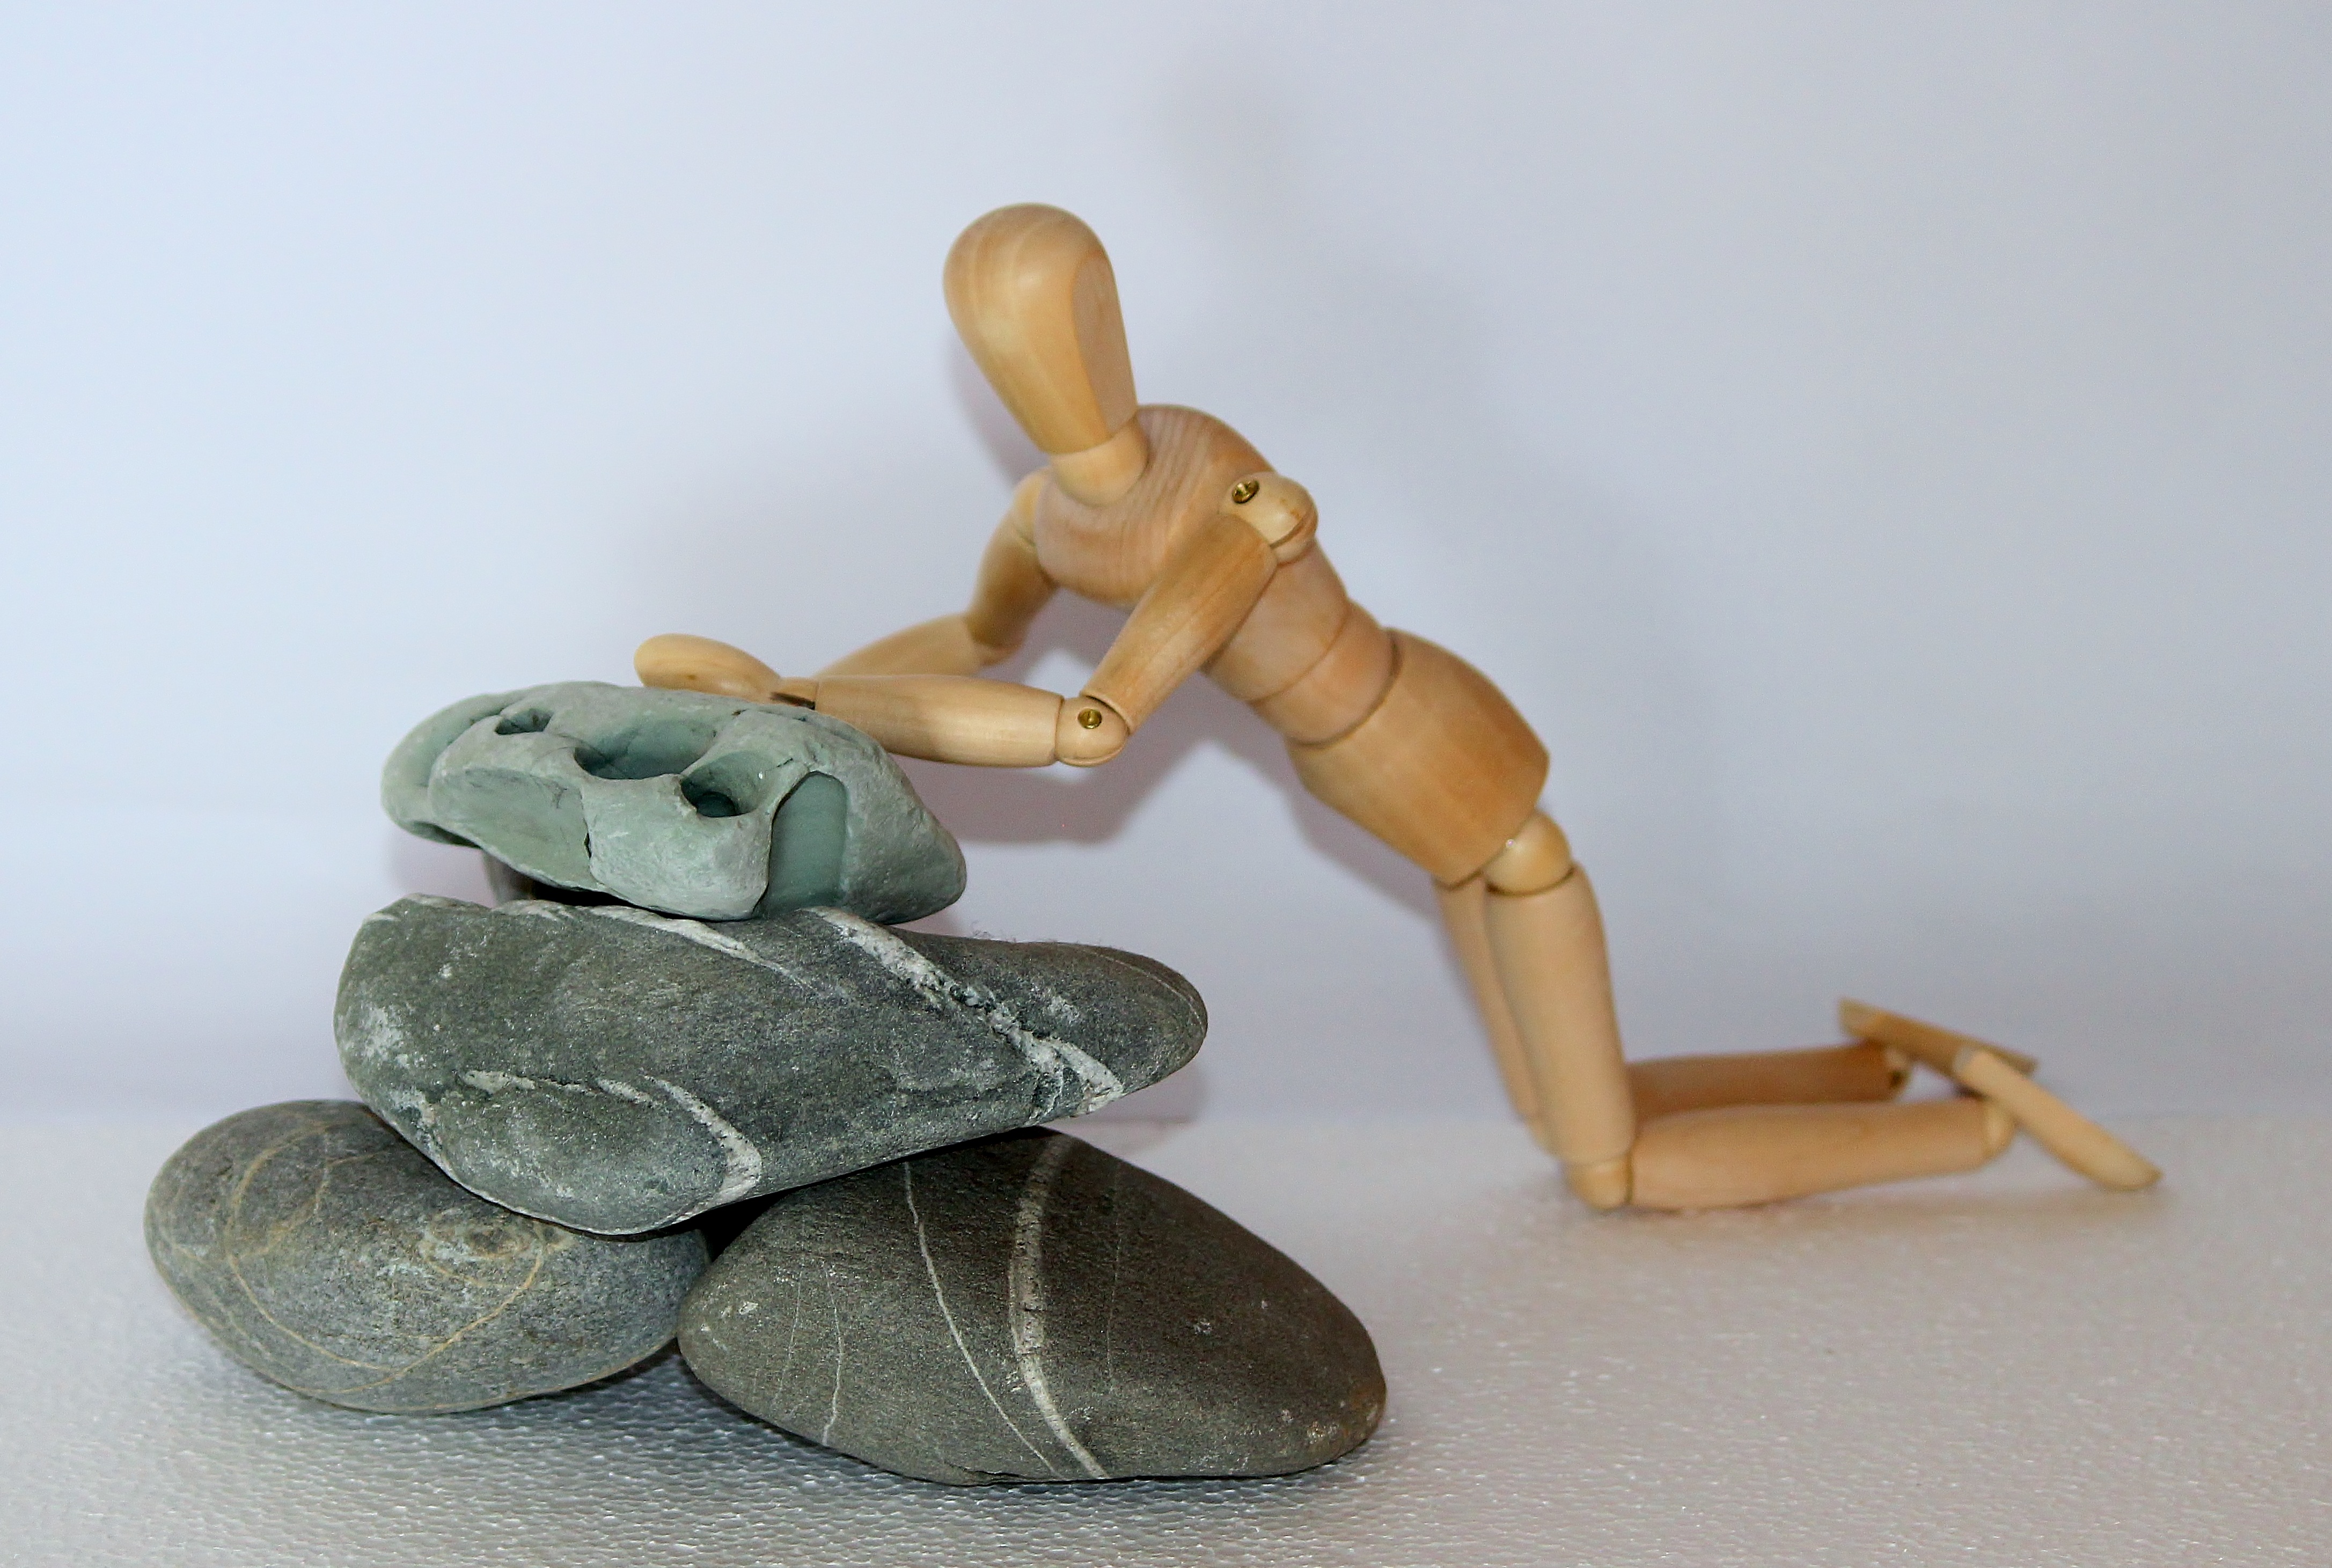
hand, fall, alone, toy, material, help, sculpture, stones, art, figurine, stop, accident, holzfigur, misfortune, difficulties, resistance, plunge, stuck, fell down, stones in the off, life struggle, insurmountable, overthrown, lying on the floor